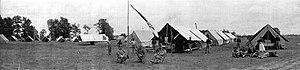
Fort Benjamin Harrison était un poste de l'armée américaine situé dans la banlieue de Lawrence Township, dans le comté de Marion, en Indiana, au nord-est d'Indianapolis, entre 1906 et 1991. Il porte le nom du 23ᵉ président des États-Unis, Benjamin Harrison.